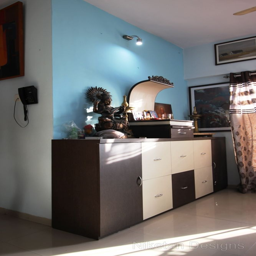
interior design ideas for temple in the home